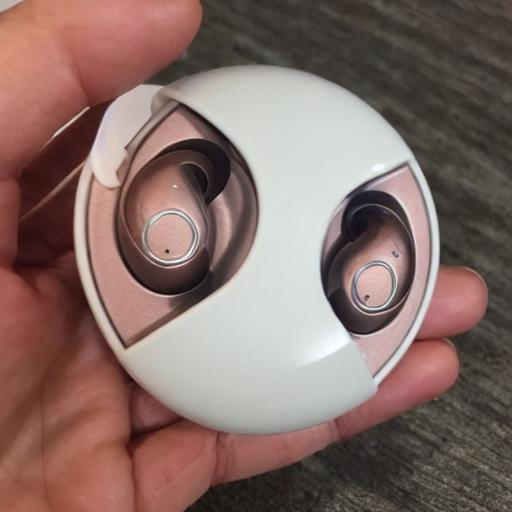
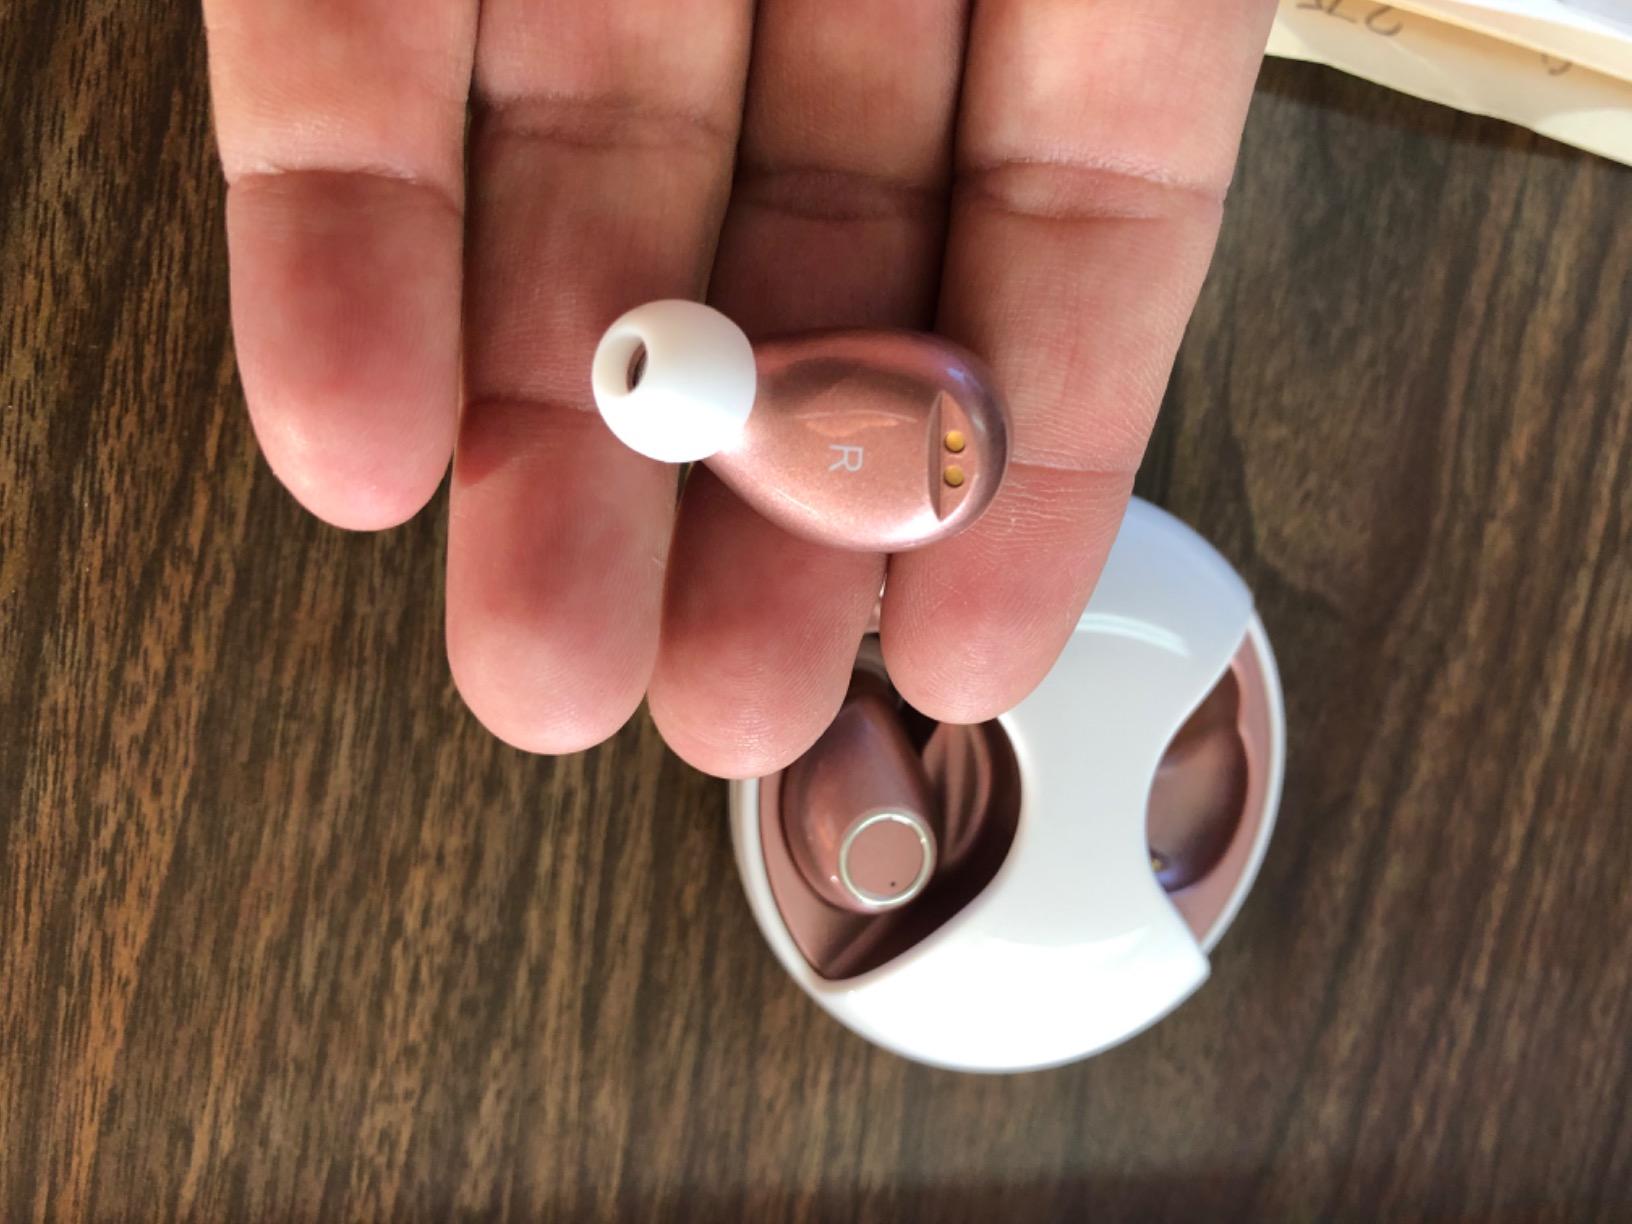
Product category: earbuds
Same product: no